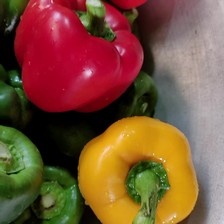
Label: capsicum